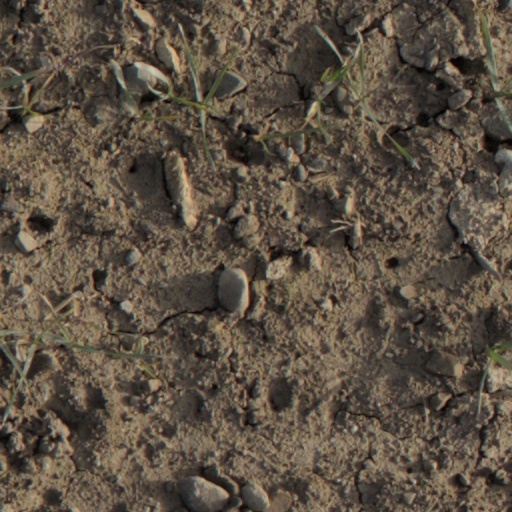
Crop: wheat